Student society

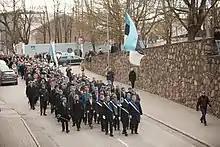
Walpurgis Night procession in Tartu (Estonia) led by Estonian Students' Society

Estonian Students' Society (Estonian: Eesti Üliõpilaste Selts commonly used acronym: EÜS) is the largest and oldest all-male academical student society in Estonia, which is similar to Baltic German student corporations (should not be confused with American college fraternities). It was founded in 1870 at the University of Tartu. It has over 900 members in Estonia and abroad.